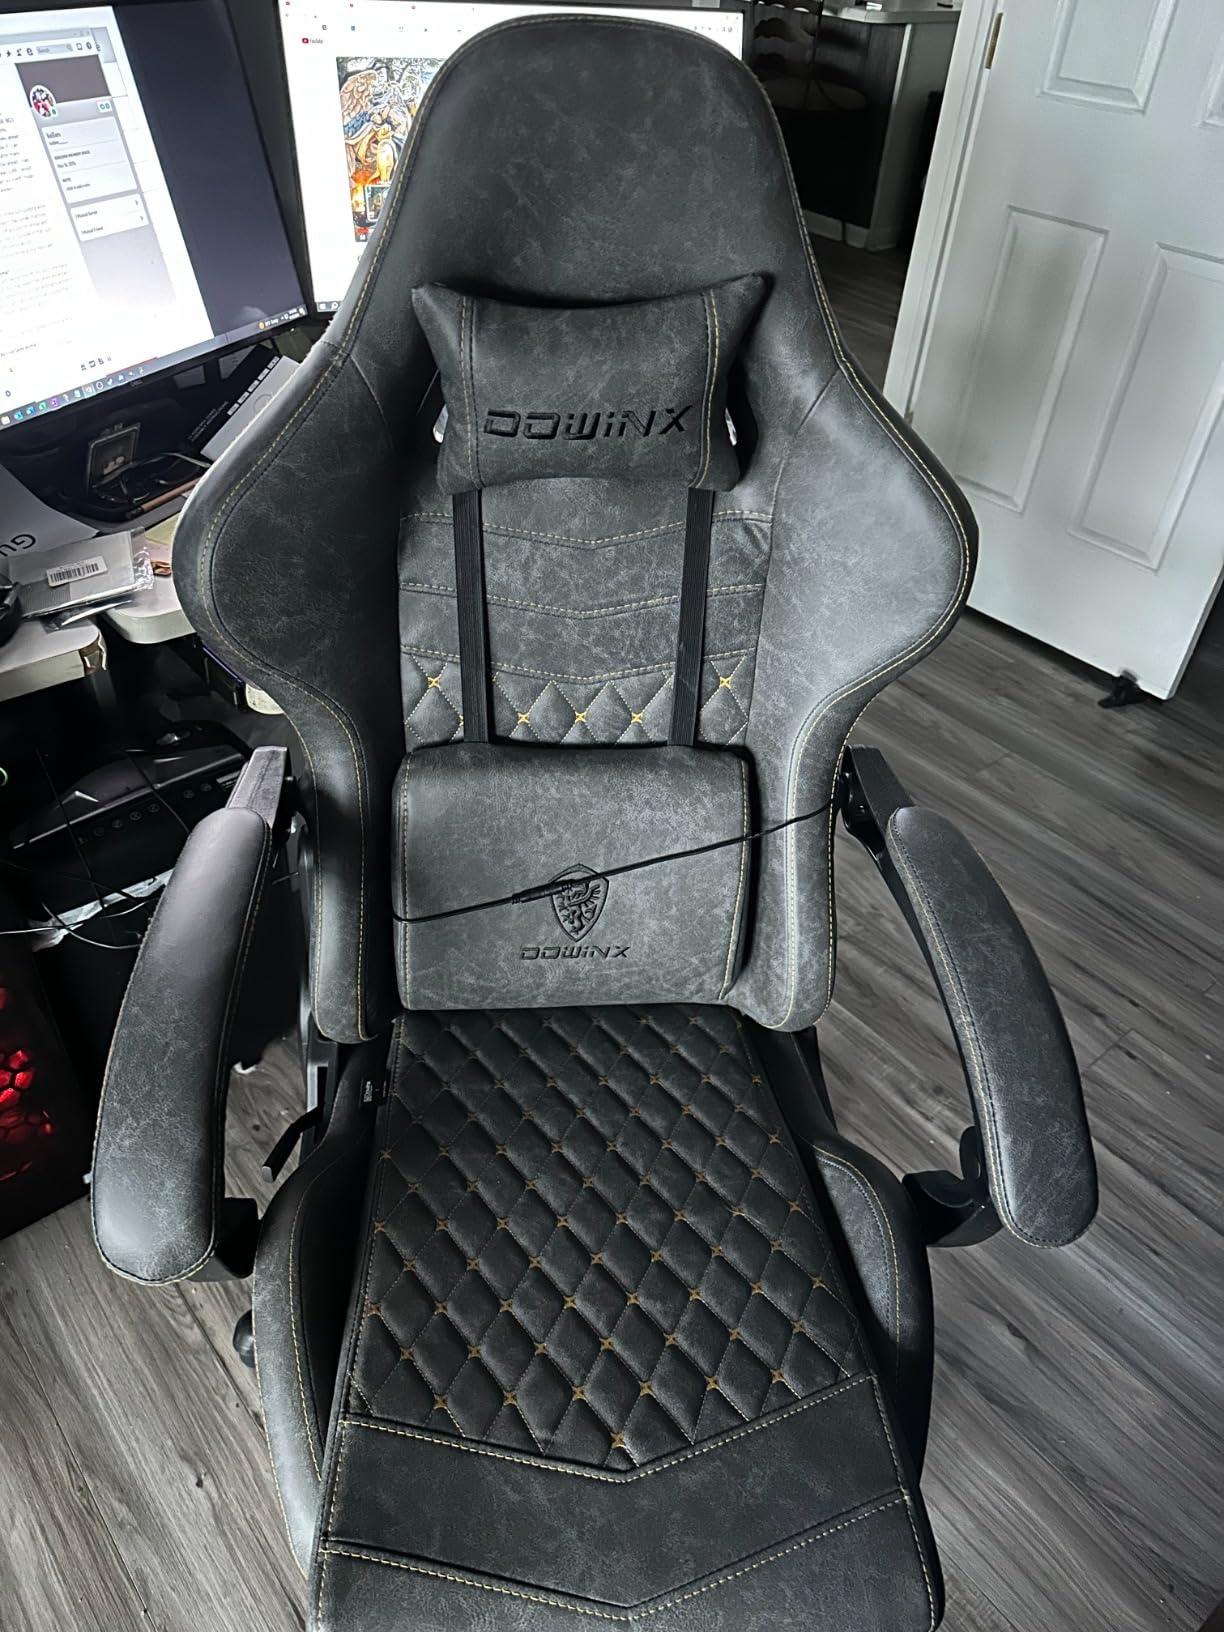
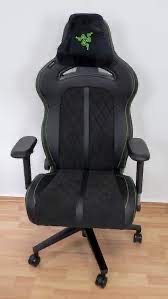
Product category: items_chair
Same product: no